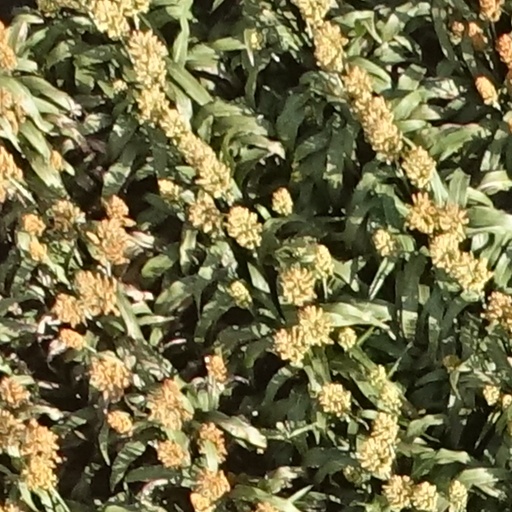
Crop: sorghum